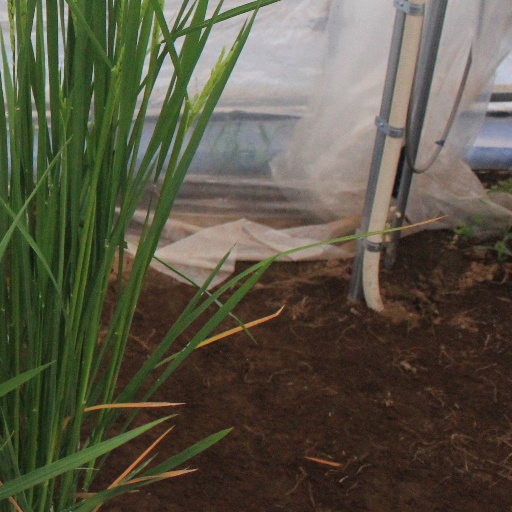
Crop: rice